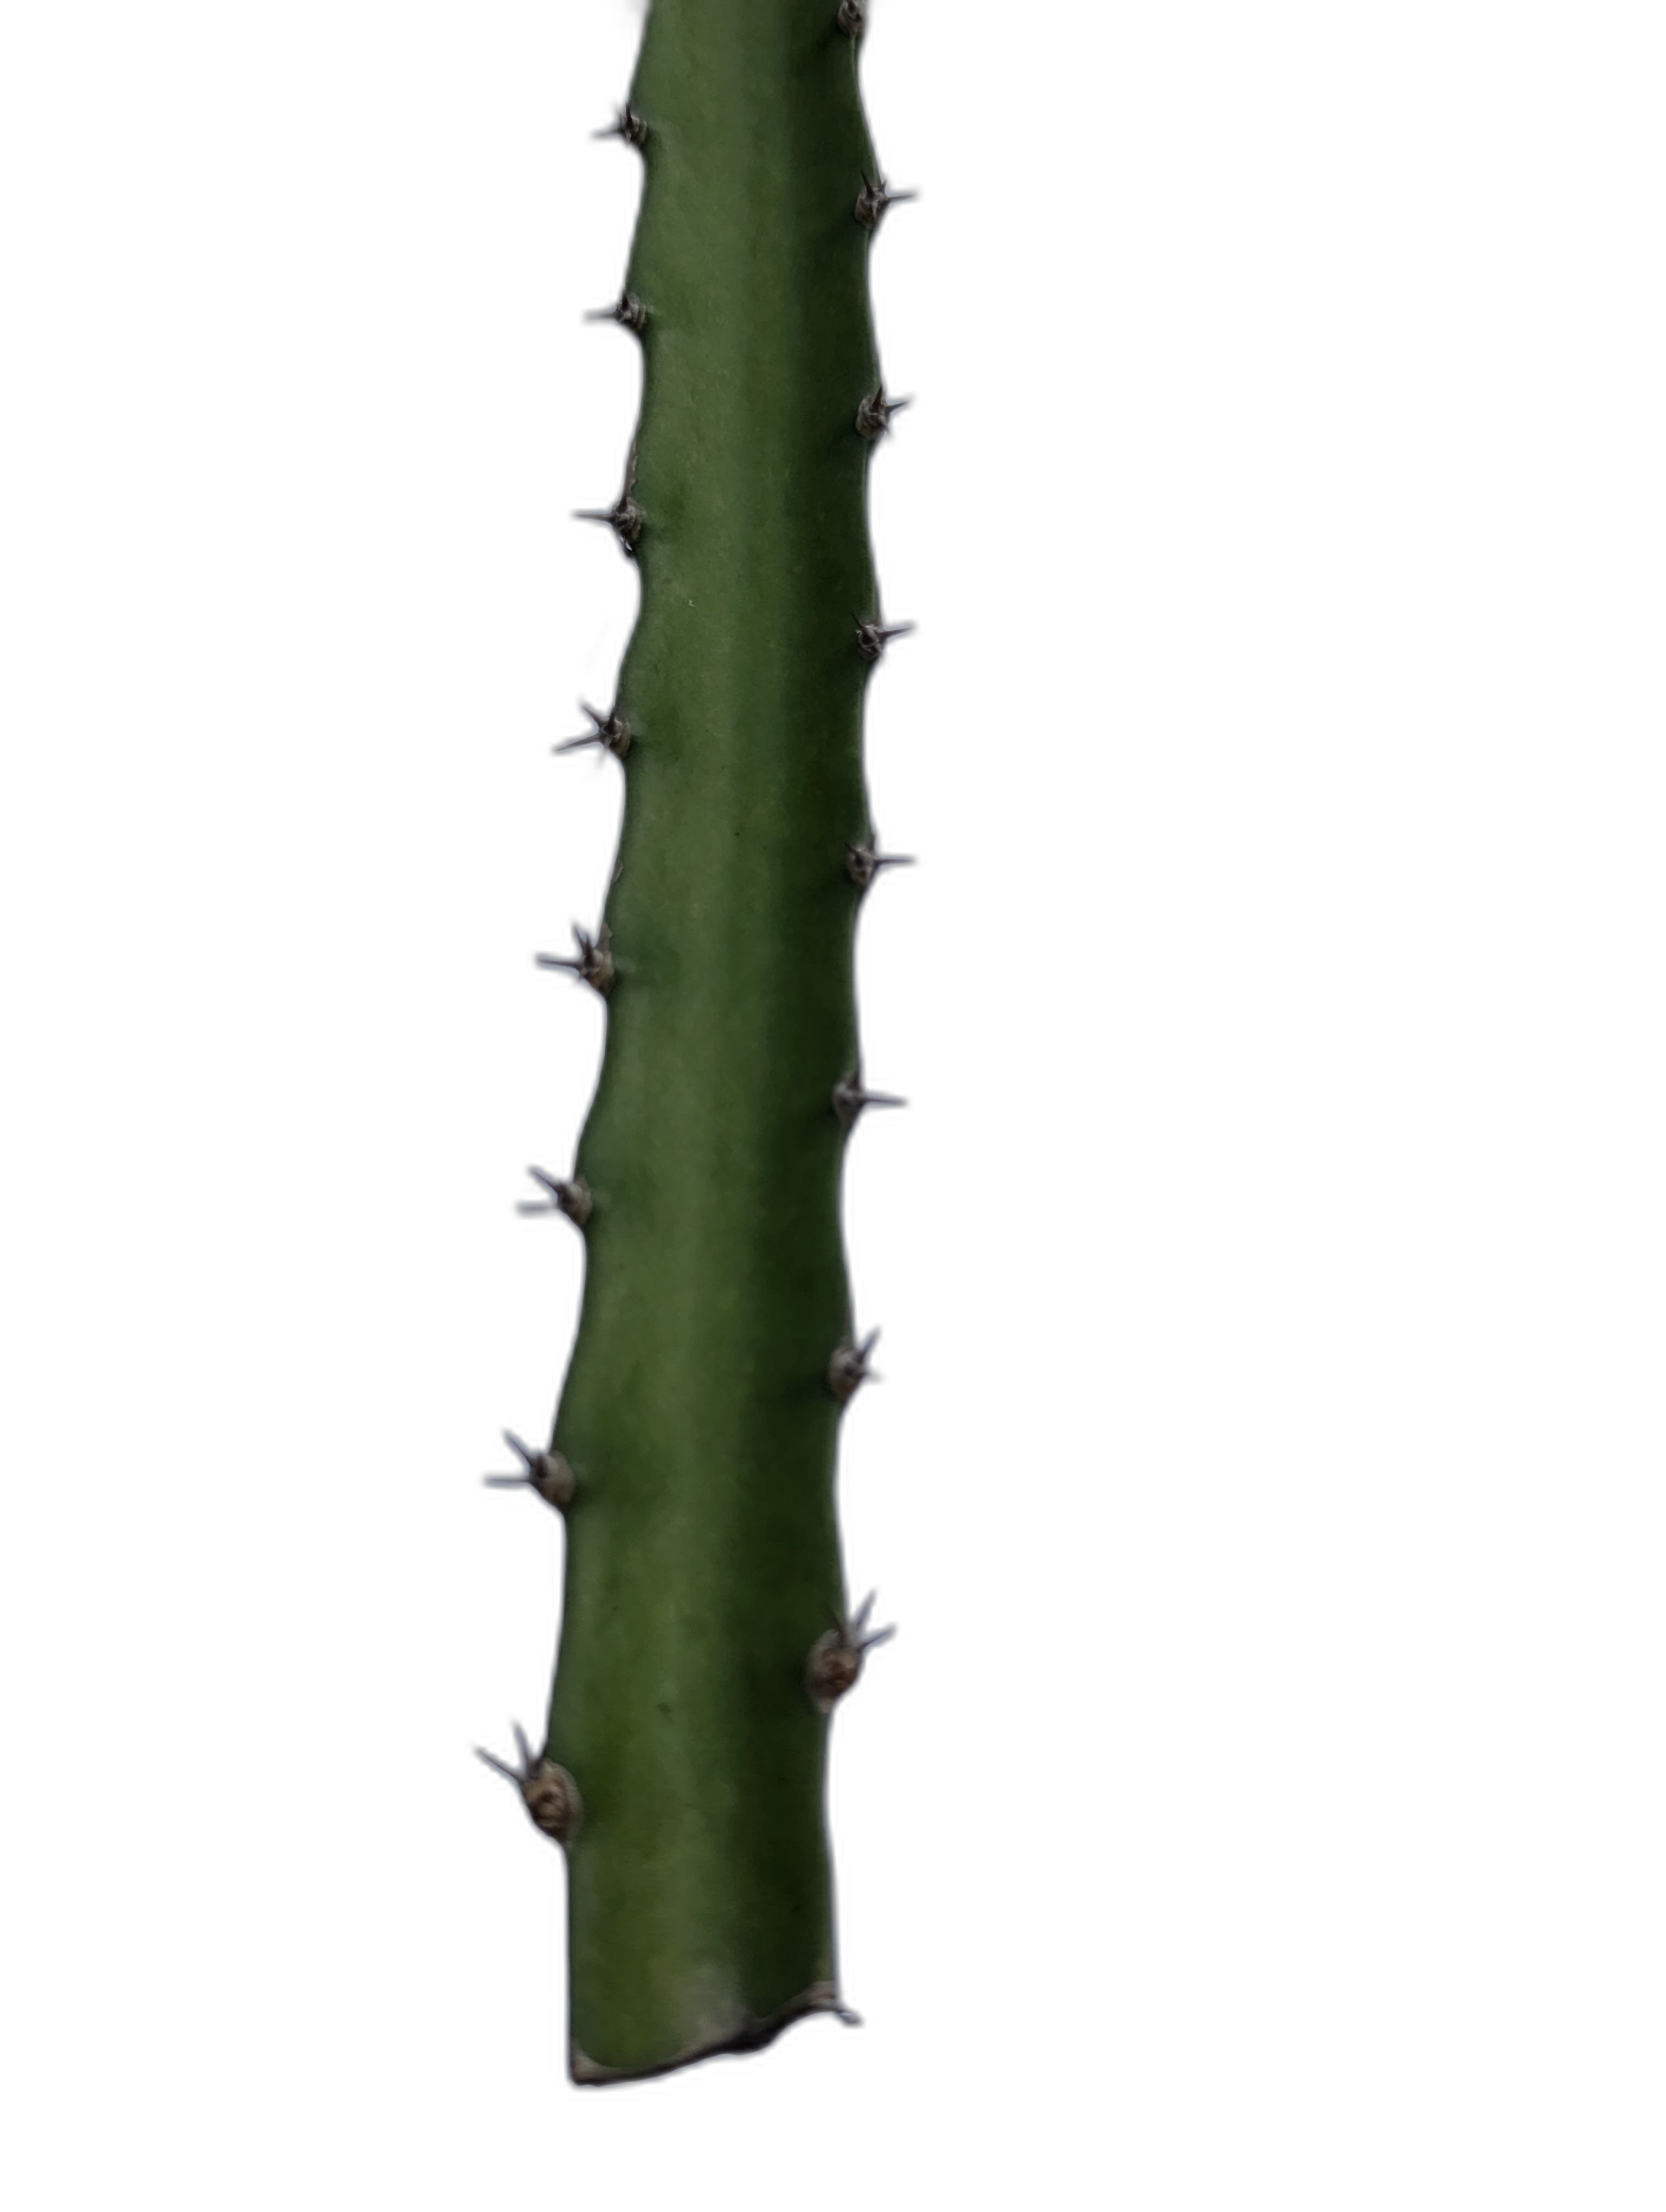
Label: Good leaf